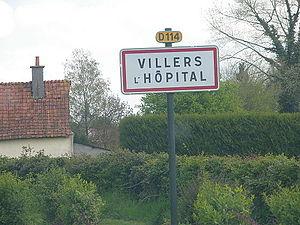
Vue d'une entrée de la commune de Villers-l'Hôpital.
Villers-l'Hôpital est une commune française située dans le département du Pas-de-Calais en région Hauts-de-France.